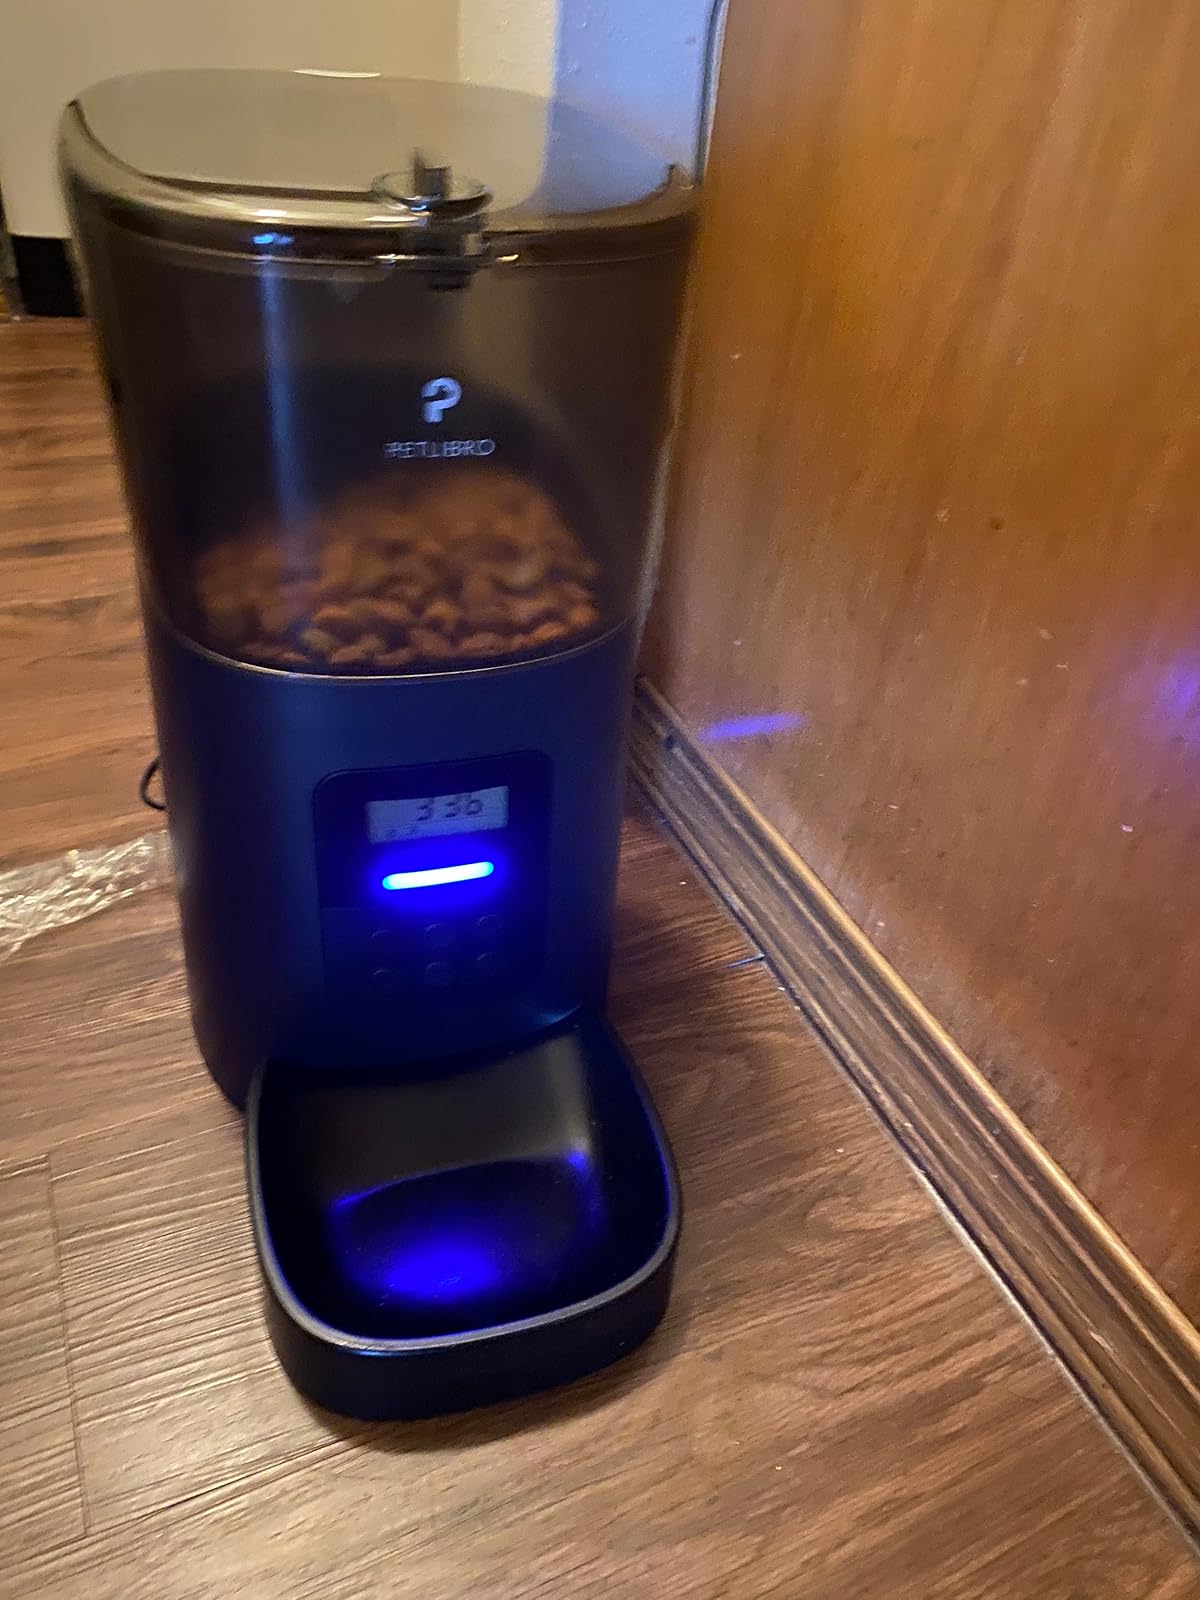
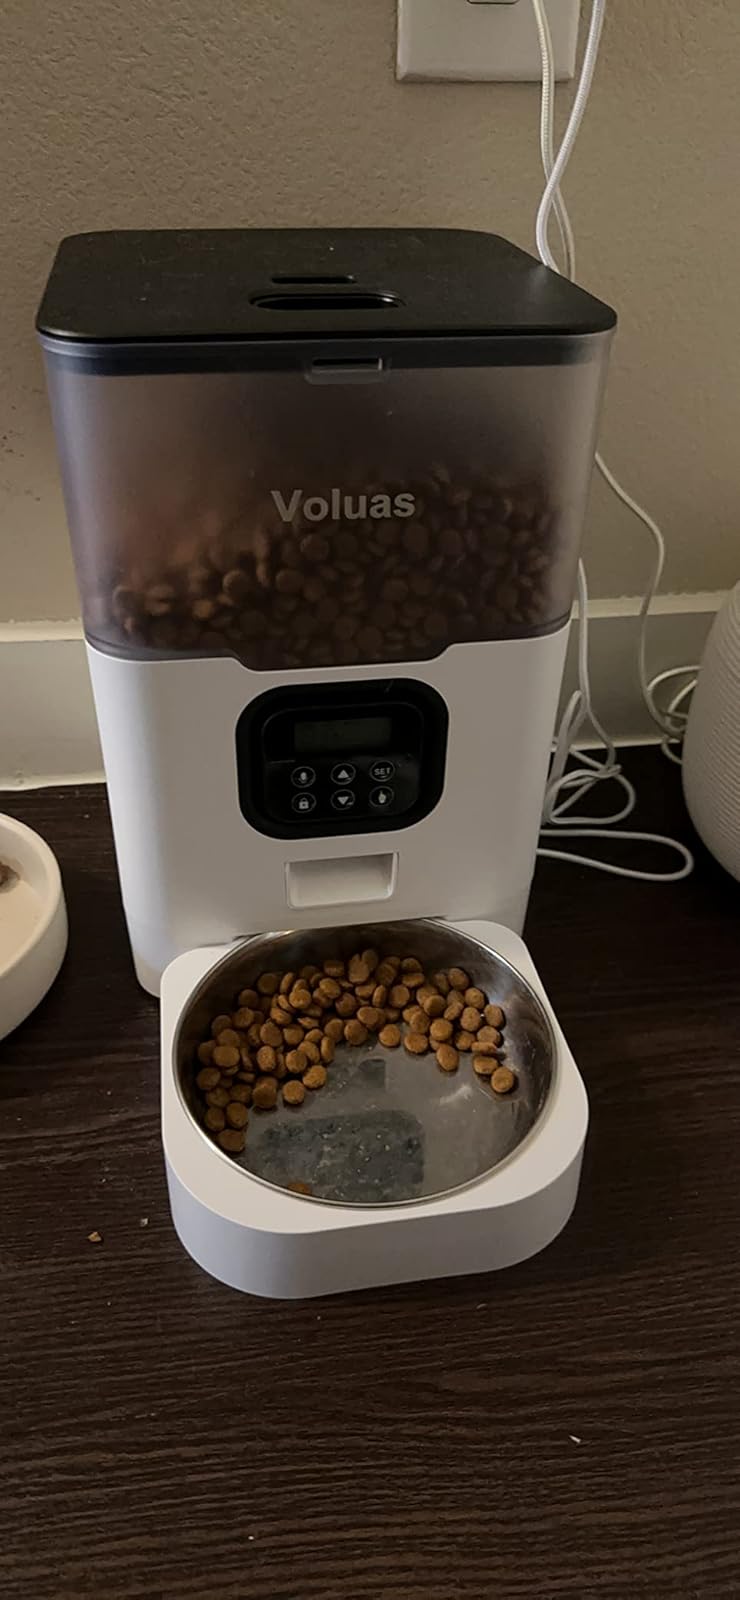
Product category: items_feeder
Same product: no